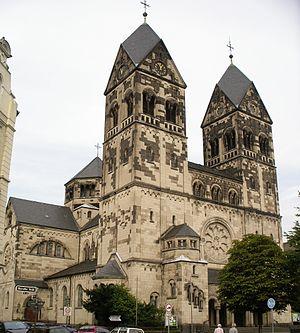
Rath est un quartier de la ville de Düsseldorf, en Allemagne. Situé au nord de la ville à cinq kilomètres du centre-ville, il compte 19 004 habitants pour 10,3 km².